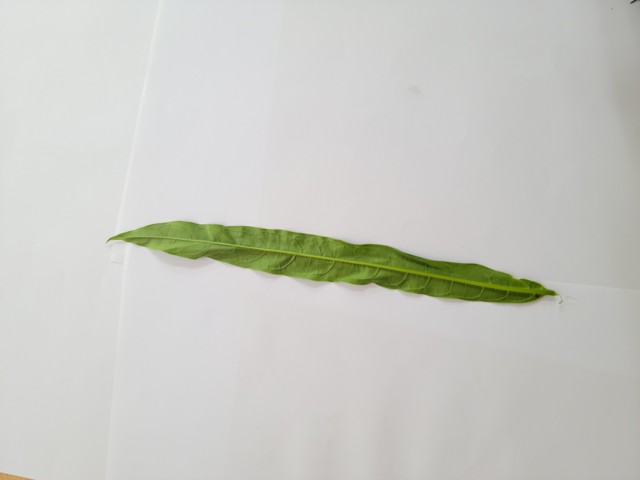
Plant: bamonhati